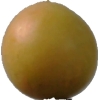
Label: cherry_wax